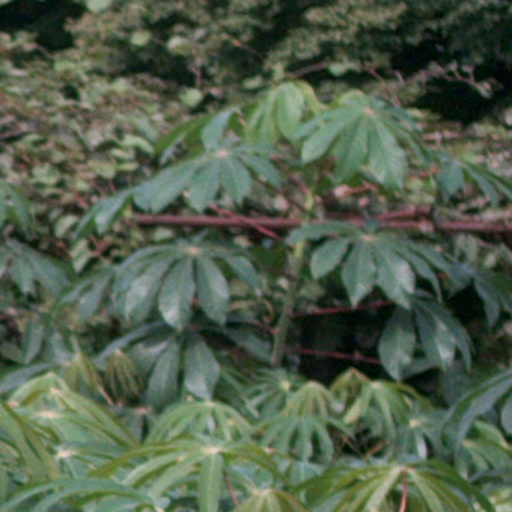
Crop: cassava